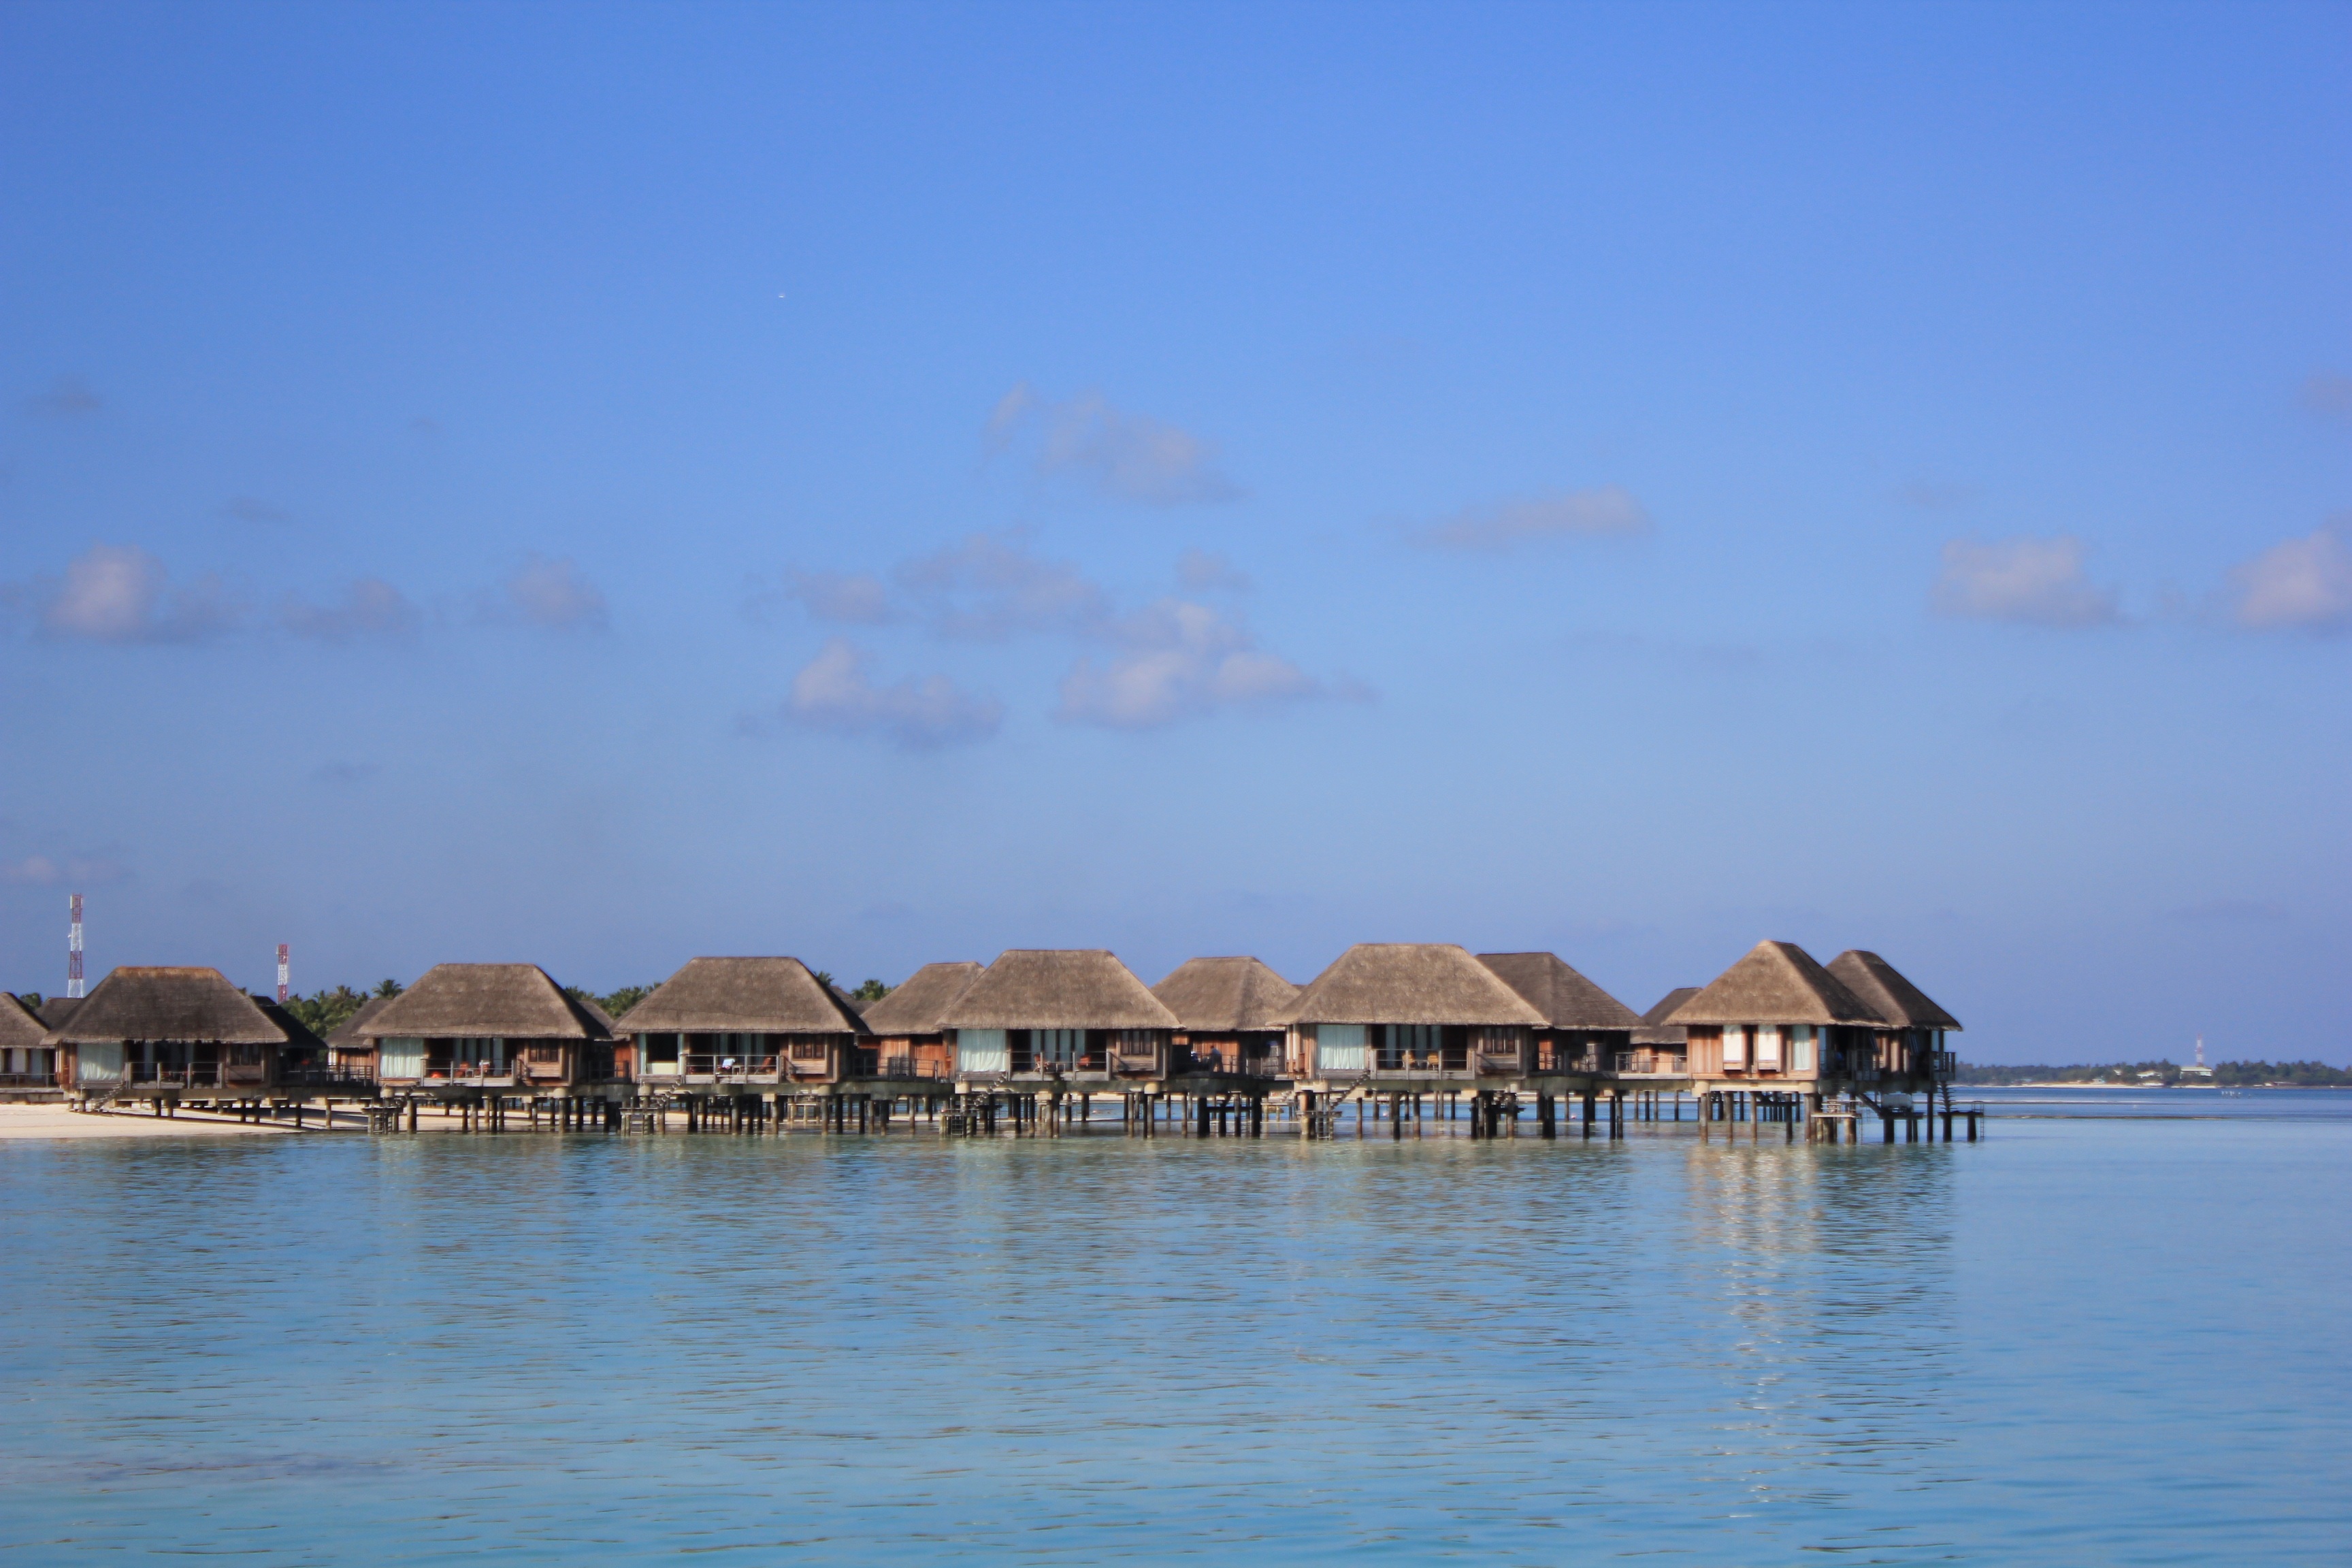
beach, sea, coast, ocean, horizon, sky, sunset, bridge, shore, pier, vacation, dusk, bay, body of water, cape, maldives